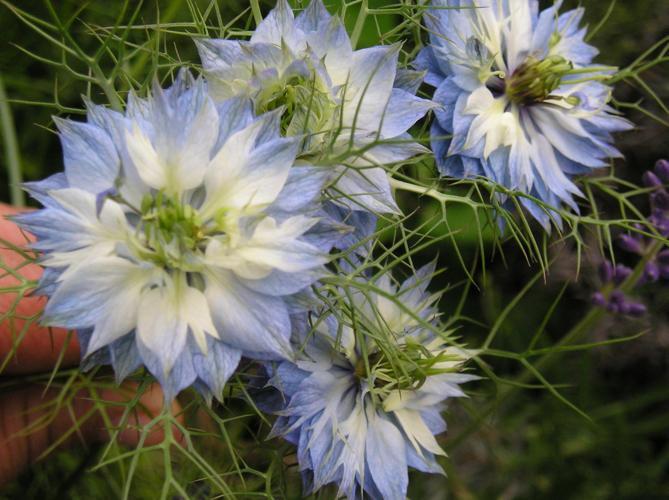
Label: love in the mist